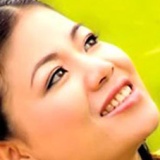
ca sĩ Anh Thơ